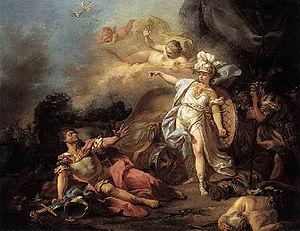
Cette page recense les lauréats du prix de Rome en peinture, récompense inaugurée en 1663, et de façon officielle en 1667, par l'Académie royale de peinture et de sculpture à Paris, et supprimée par une réforme, après 1968.
Combat de Mars contre Minerve est une huile sur toile de Jacques Louis David peinte en 1771 qui évoque leur dispute sur le sort de Troie.
Jacques-Louis David est un peintre et conventionnel français né le 30 août 1748 à Paris et mort le 29 décembre 1825 à Bruxelles. Il est considéré comme le chef de file du mouvement néo-classique, dont il représente le style pictural. Il opère une rupture avec le style galant et libertin de la peinture rococo du XVIIIᵉ siècle représentée à l'époque par François Boucher et Carl Van Loo, et revendique l’héritage du classicisme de Nicolas Poussin et des idéaux esthétiques grecs et romains, en cherchant, selon sa propre formule, à « régénérer les arts en développant une peinture que les classiques grecs et romains auraient sans hésiter pu prendre pour la leur ».
Athéna ou Athéné est une déesse de la mythologie grecque, identifiée à Minerve chez les Romains. Elle est également appelée « Pallas Athéna », déesse de la sagesse, de la stratégie militaire, des artisans, des artistes et des maîtres d'école.